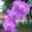
Label: orchid